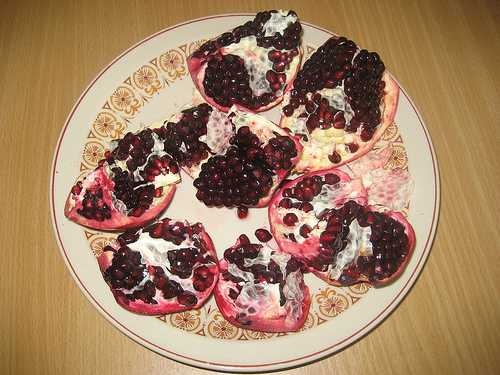
Label: Pomegranate